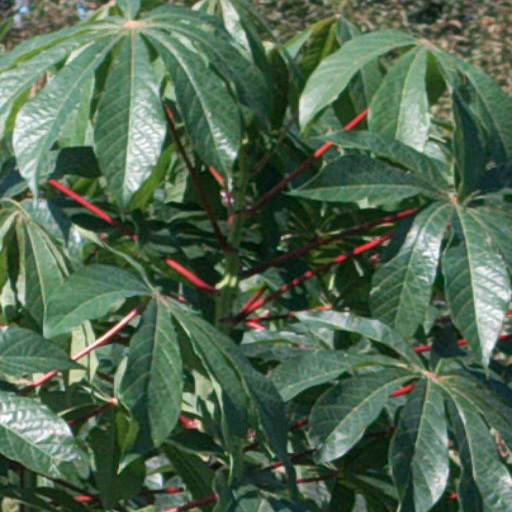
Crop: cassava